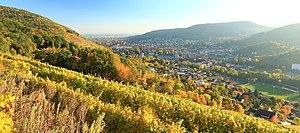
Vue de Guebwiller depuis le vignoble.
Guebwiller [gebvilɛr] est une commune française située dans le département du Haut-Rhin, en région Grand Est.